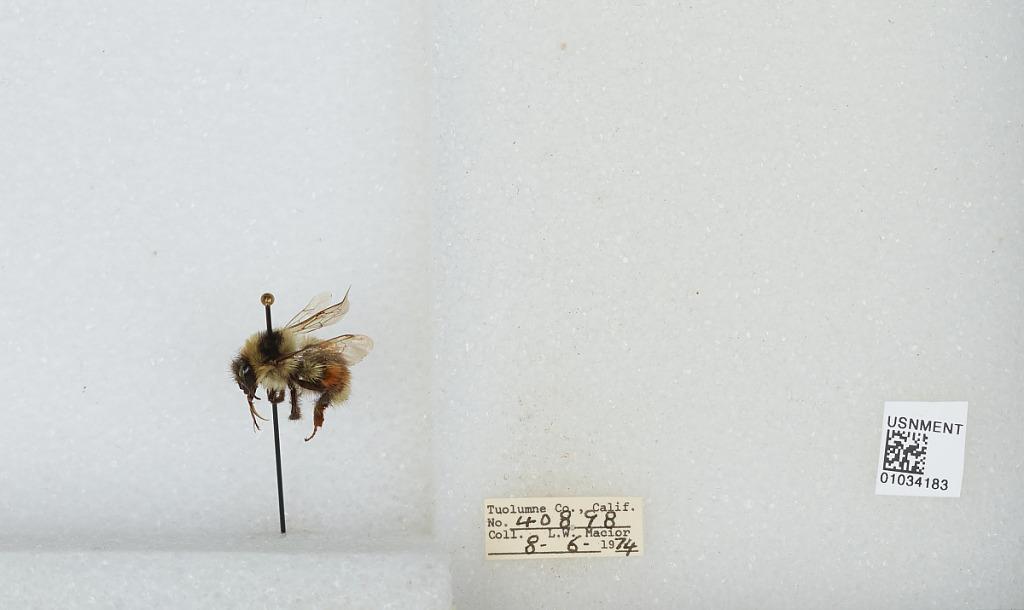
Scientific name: Bombus (Cullumanobombus) rufocinctus Cresson
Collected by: L. Macior
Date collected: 1974-8-6
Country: United States
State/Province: California
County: Tuolumne
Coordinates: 38.02, -119.93